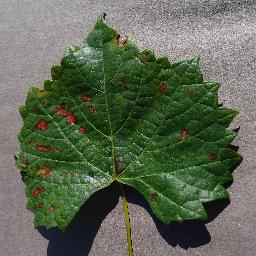
Label: Grape___Esca_(Black_Measles)